Brewer's spent grain

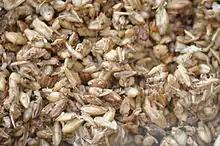
Spent grain from brewing.

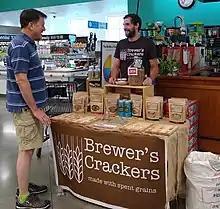
A product demonstration of crackers made from spent grain at a local supermarket.

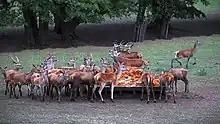
Deer in Germany being fed BSG.

Brewer's spent grain (BSG) or draff is a food waste that is a byproduct of the brewing industry that makes up 85 percent of brewing waste. BSG is obtained as a mostly solid residue after wort production in the brewing process. The product is initially wet, with a short shelf-life, but can be dried and processed in various ways to preserve it.